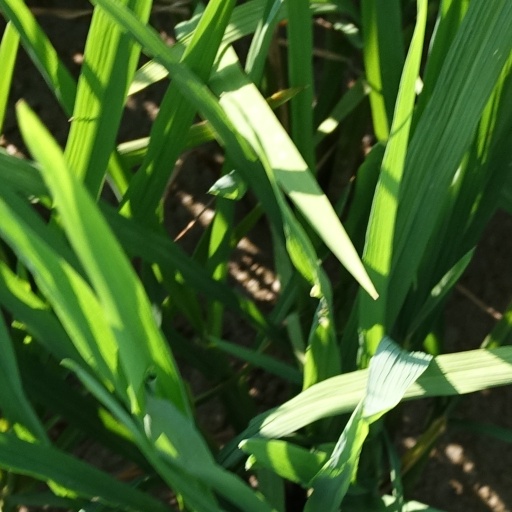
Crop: rice